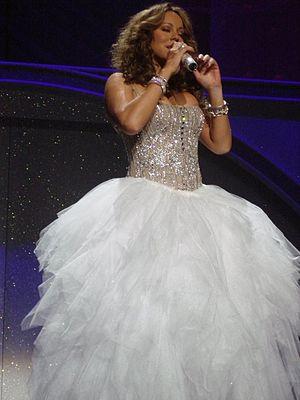
One Sweet Day est une chanson de l'artiste américaine Mariah Carey en collaboration avec le groupe Boyz II Men. Elle est écrite par Carey, Walter Afanasieff, et les membres de Boyz II Men puis produite par Carey et Afanasieff. Elle sort en single le 14 novembre 1995 sous le label Columbia Records pour l'album Daydream. Les paroles évoquent la perte d'un être cher et le vide que celui-ci crée autour de lui. Carey et Boyz II Men écrivent cette chanson pour certains de leurs proches mais aussi pour l'épidémie de SIDA qu'il y a eu cette année-là.
Always Be My Baby est une chanson de l'artiste américaine Mariah Carey issue de son cinquième album studio, Daydream. Elle sort en single le 9 mars 1996 sous le label Columbia Records. La chanson est écrite par Jermaine Dupri et Manuel Seal qui ont aussi produit le morceau. Dans cette chanson à tempo modéré, les paroles décrivent le sentiment d'attachement et de fusion que ressent le personnage envers son copain même s'ils ne sont plus ensemble. Elle dit qu'il constituera toujours une partie d'elle et sera « toujours son bébé » même après leur séparation.